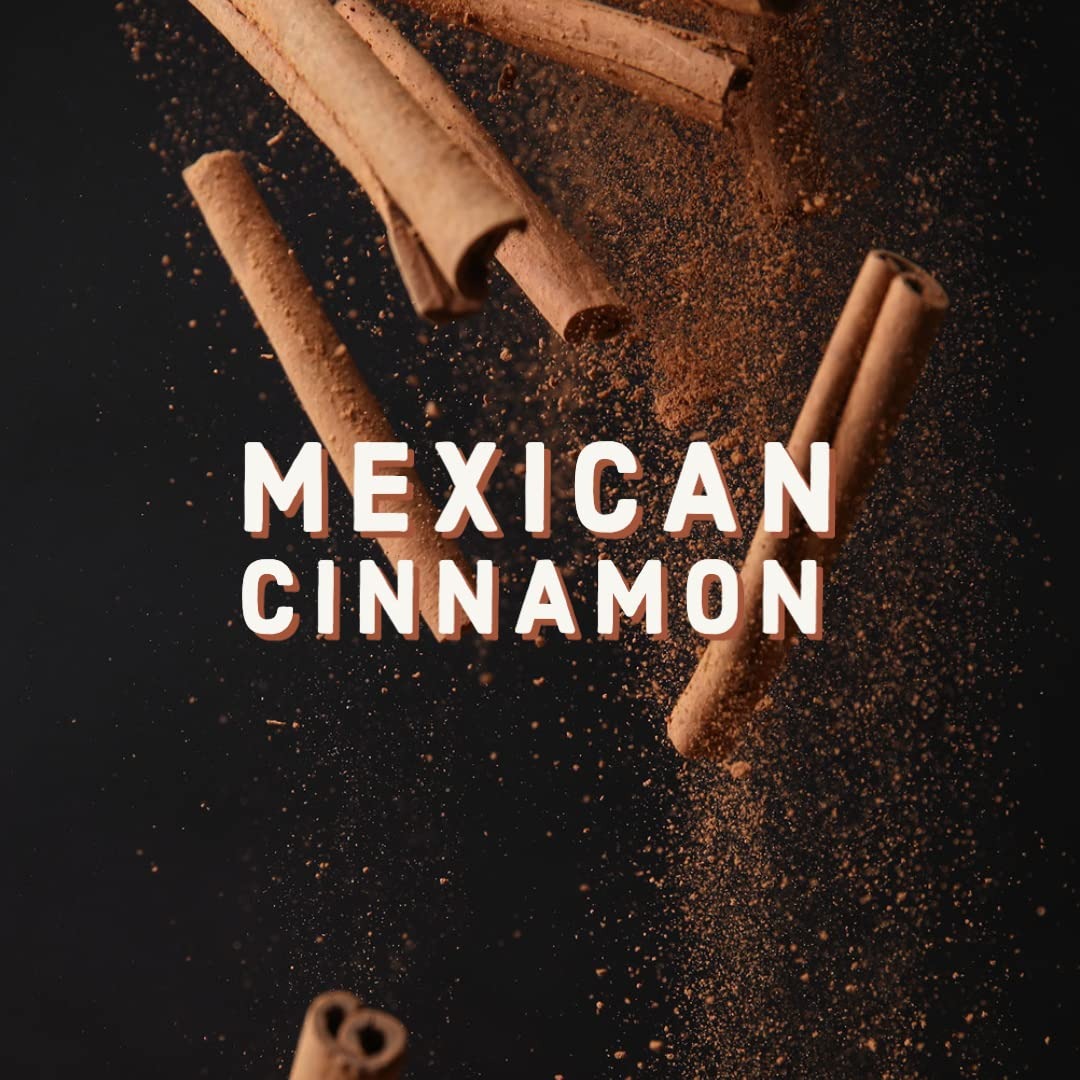
Item Name: Brickhouse Single Serve Coffee, 120 Count (Mexican Cinnamon)
Bullet Point 1: 120 Single Serve Cups
Bullet Point 2: ECO-Friendly Cups! Our single serve beverage cups compatible with all single cup brewing machines. We support clean energy by reducing our carbon footprint by using landfill degradable cups.
Bullet Point 3: Top Quality Coffee! A truly great cup of coffee starts with a truly great bean. Brickhouse Coffee only uses the best quality green coffee beans from around the world. Through custom roasting, blending, and packaging, our products are made to meet the individual needs of our customers.
Product Description: Top Quality Coffee! A truly great cup of coffee starts with a truly great bean. Brickhouse Coffee only uses the best quality green coffee beans from around the world. Through custom roasting, blending, and packaging, our products are made to meet the individual needs of our customers.
Value: 120.0
Unit: Count

Price: 59.99